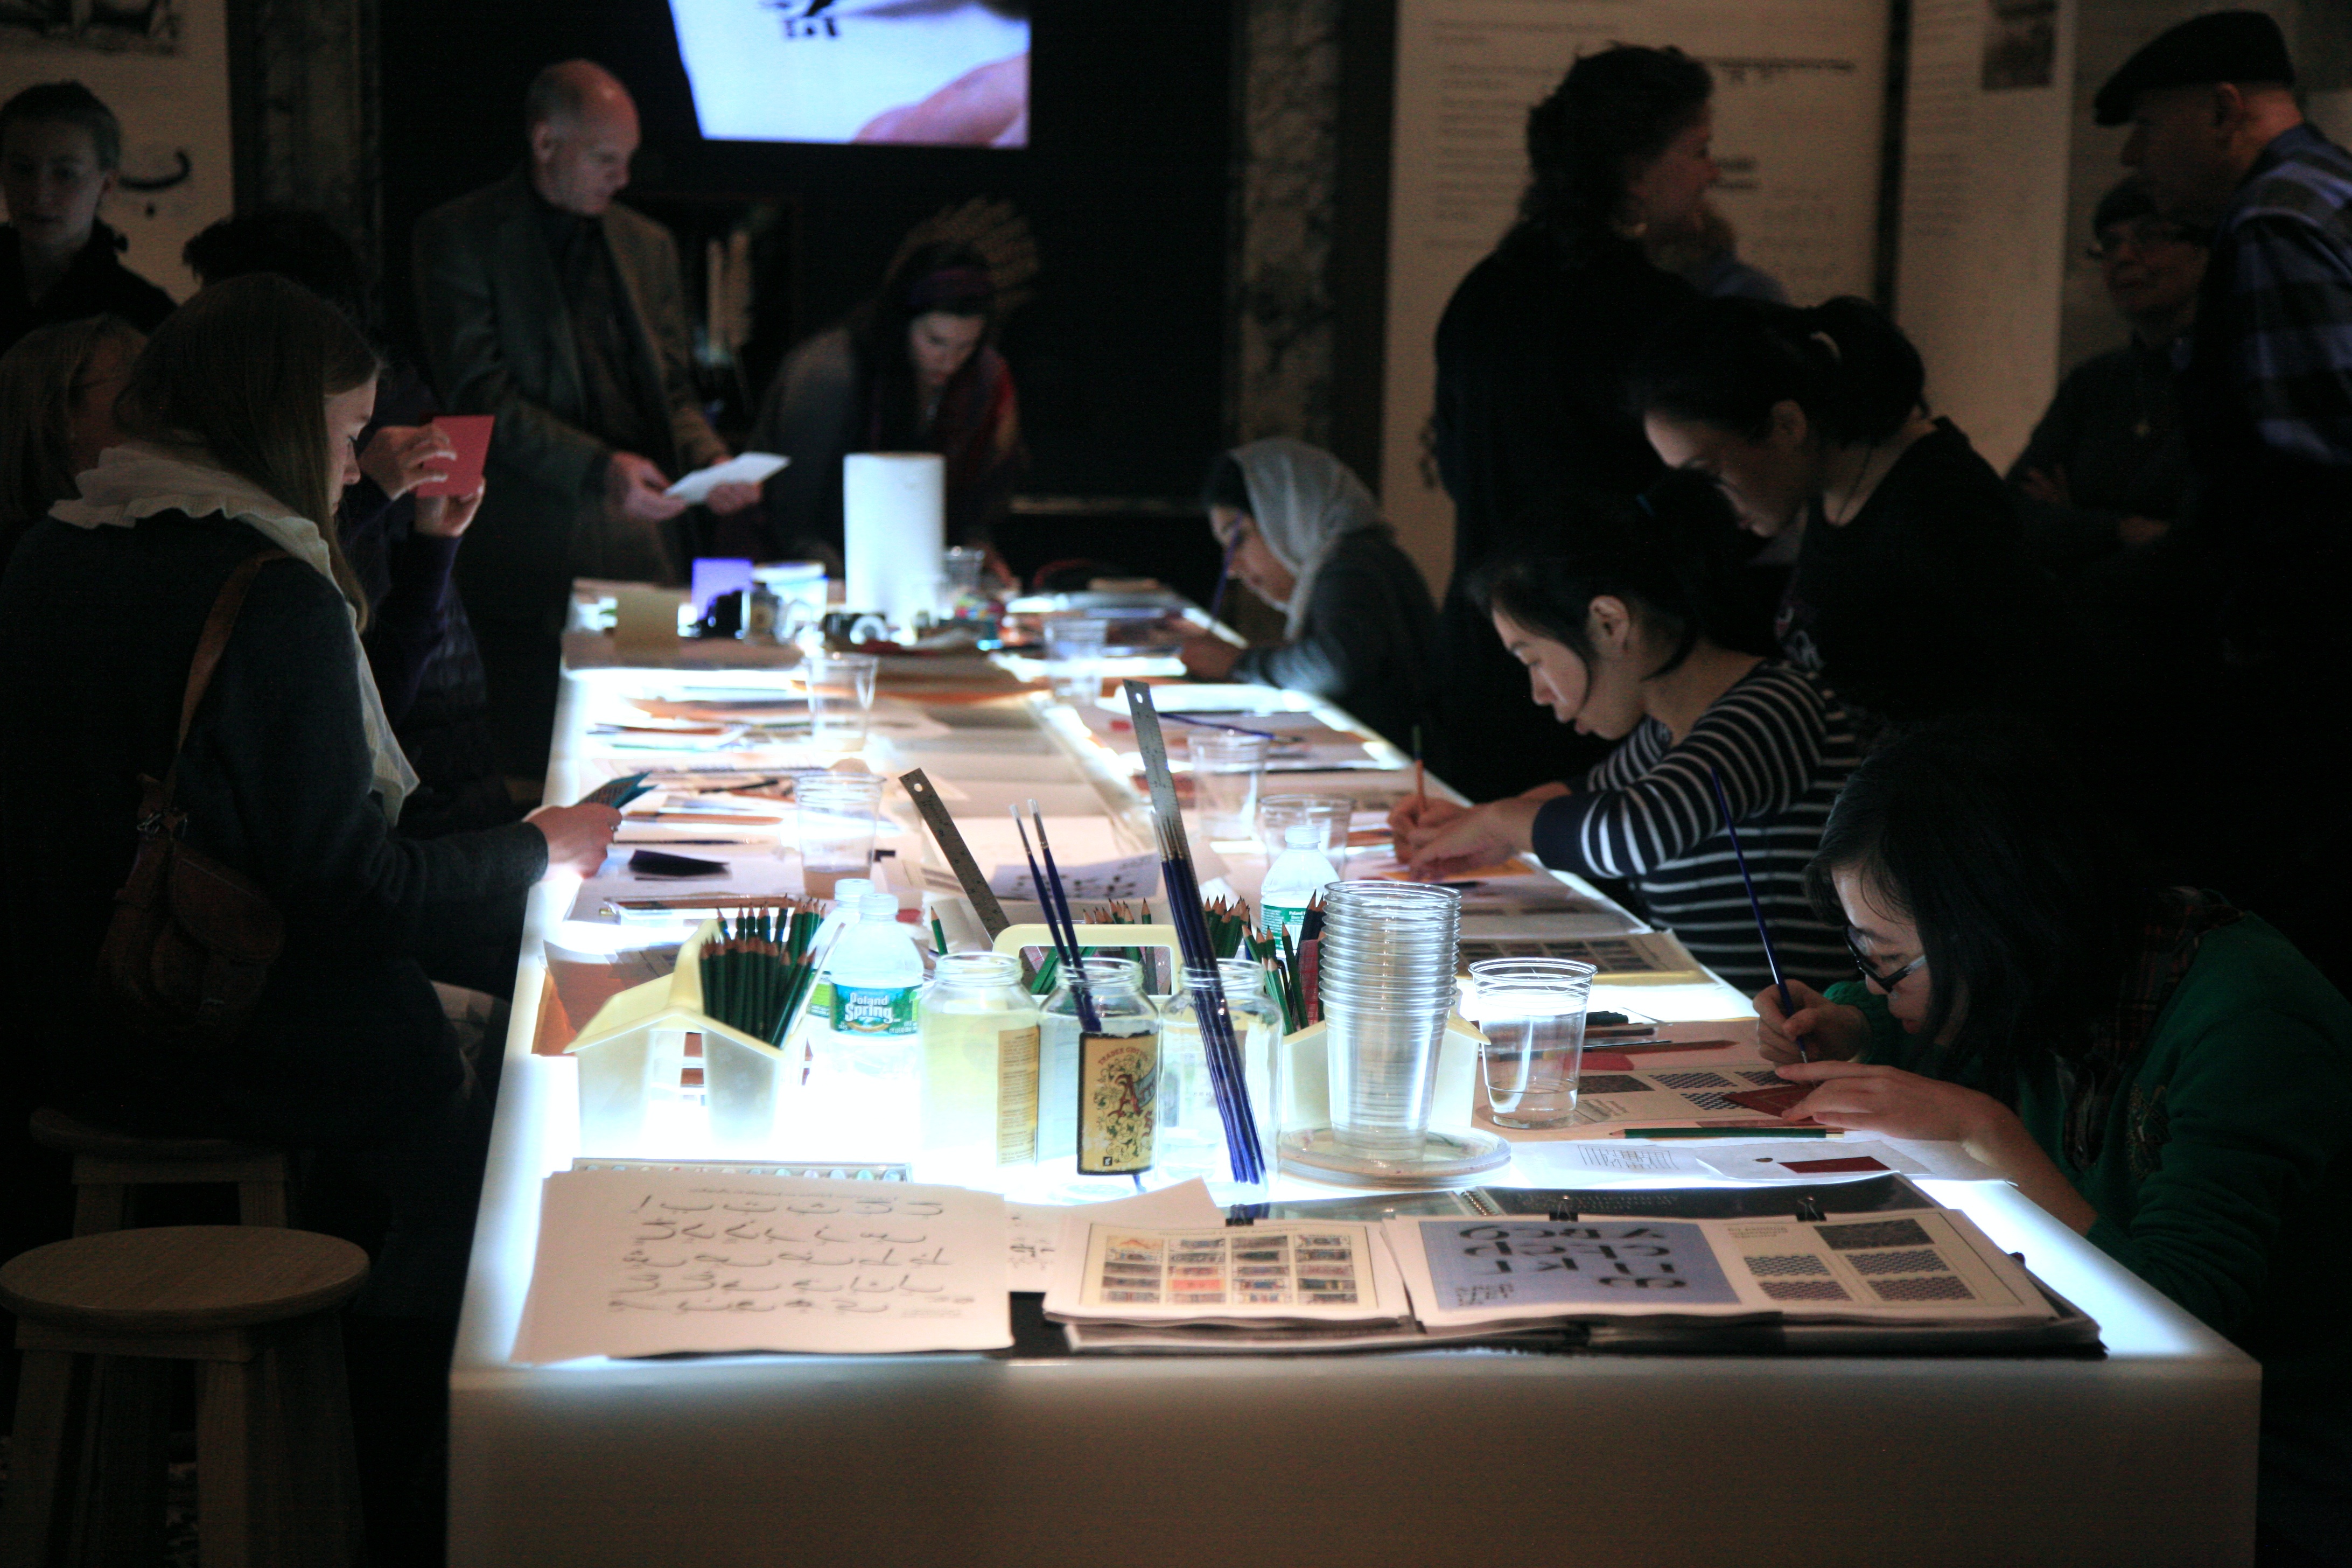
nyc, newyork, library, newyorkcity, ny, games, convention, midtownmanhattan, fifthavenue, nypl, newyorkpubliclibrary, mainbranch, bibliotheque, academic conference